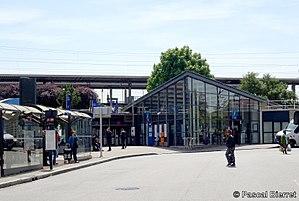
La gare des Mureaux est une gare ferroviaire française de la commune des Mureaux, dans le département des Yvelines, en région Île-de-France.